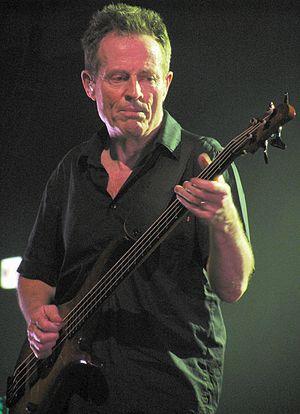
In Your Honor est le cinquième album studio du groupe américain de rock alternatif Foo Fighters, sorti le 13 juin 2005 sur le label RCA Records. Double album, il est composé d'un disque rock et d'un disque acoustique, sur lequel figurent plusieurs invités tels que Josh Homme, John Paul Jones et Norah Jones. Enregistré dans leur nouveau studio à Los Angeles avec Nick Raskulinecz, Dave Grohl souhaite en faire un « album symbole » pour le groupe, au même titre que Physical Graffiti pour Led Zeppelin, laissant présager de ce qu'ils pourraient faire à l'avenir. Les paroles évoquent des thèmes généraux inspirés de la campagne de John Kerry pour l'élection présidentielle américaine de 2004 dans laquelle Grohl s'est investi, mais sont également plus introspectives, sans pour autant refléter l'état d'esprit du chanteur.
John Paul Jones, pseudonyme de John Baldwin, né le 3 janvier 1946 à Sidcup à Londres, est un Anglais musicien multi-instrumentiste, compositeur, arrangeur et producteur, bassiste et claviériste de Led Zeppelin, de la fondation du groupe en 1968 jusqu'à sa séparation en 1980. Il joue également entre autres de la guitare, de la pedal-steel guitar, de la mandoline, du koto, de la harpe mécanique, de l'ukulélé, de l'orgue et des claviers. Au cours de sa carrière, il collabore avec de très nombreux artistes.